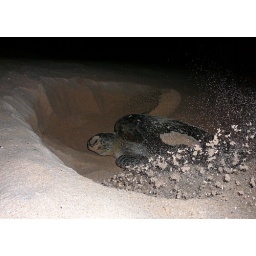
A female Green Turtle covering her nest by flinging sand with her front flippers